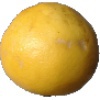
Label: white_grapefruit